With or Without You

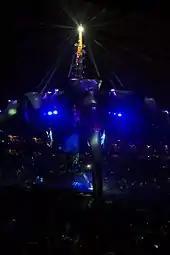
Lighting effects during a performance of "With or Without You" on the U2 360° Tour.

"With or Without You" was first played live at the second show on the Joshua Tree Tour on 4 April 1987, and was a regular for the rest of that tour. It was played at most shows on 1989's Lovetown Tour. During these tours, two extensions to the song not present on the studio version were played: an extra verse with lyrics that typically read "We'll shine like stars in the summer night/We'll shine like stars in the winter light/One heart, one hope, one love" or modifications thereof, which appears in the 1988 "Rattle and Hum" movie; and a snippet of Joy Division's "Love Will Tear Us Apart" (along with the "shine like stars" lyrics) which can be heard in the live album and concert film "Live from Paris". Since the PopMart Tour, it has been more common for Bono to repeat the "Ohh" at the climax of the song, with the "shine like stars" verse sung rarely.